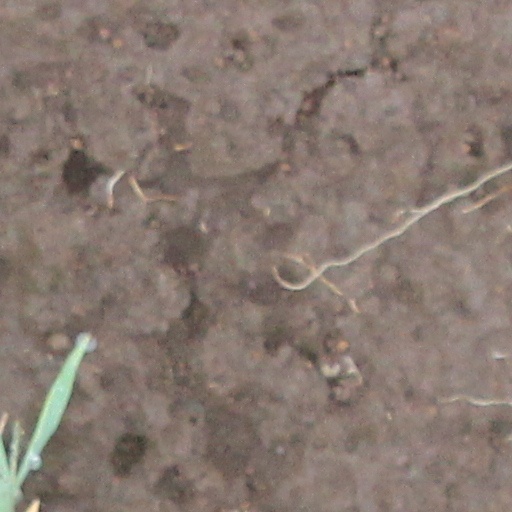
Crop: wheat